Bird visual acuity rendering: 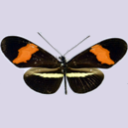
Butterfly visual acuity rendering: 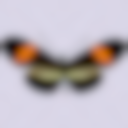
Species: erato
Subspecies: petiverana
Sex: male
View: dorsal
Hybrid status: valid subspecies
Locality: Panima GUA
Coordinates: 15.25, -90.133